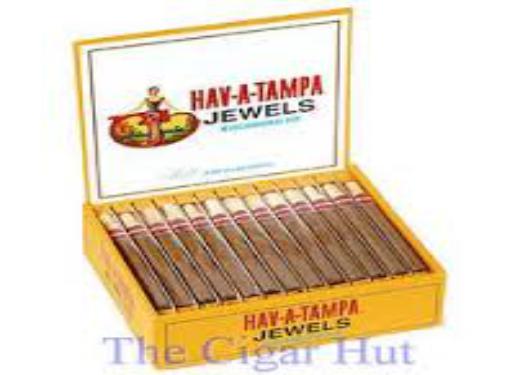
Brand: Hav-A-Tampa
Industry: Food